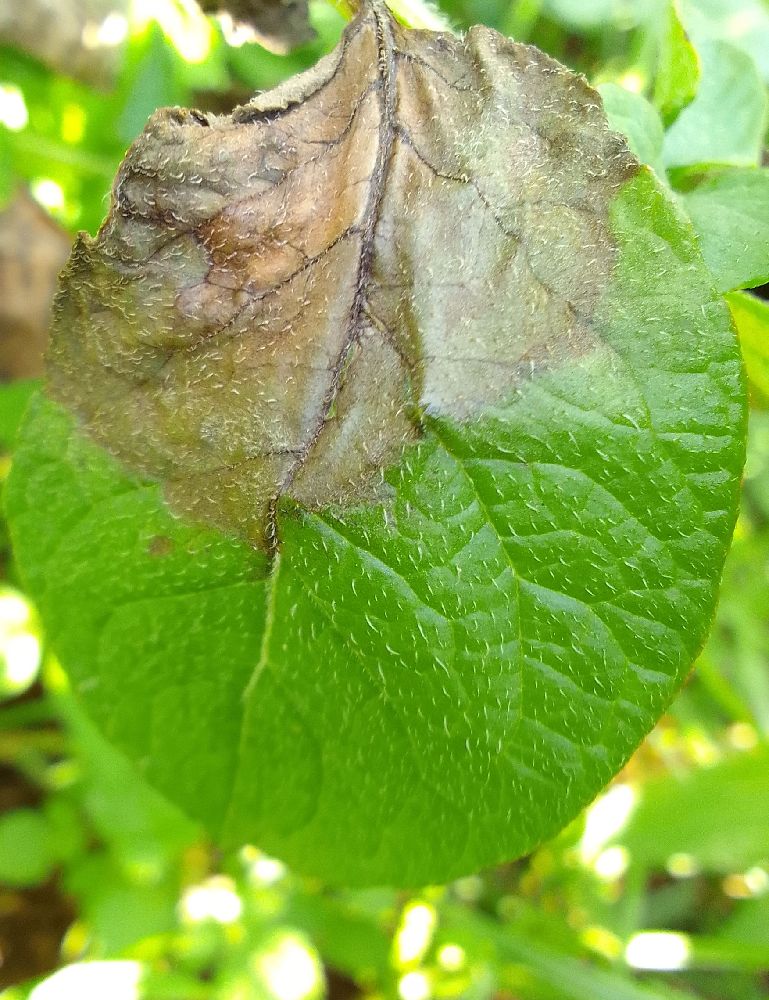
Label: Late blight